Mott MacDonald

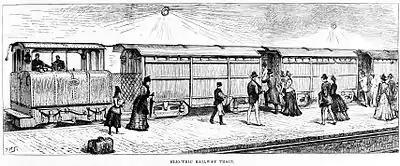
A picture of a City & South London Railway train from the Illustrated London News, 1890

Mott, Hay and Anderson was founded as a private partnership between Basil Mott and David Hay in 1902, with the original firm name of Mott & Hay. Prior to forming the original partnership, Mott and Hay had spent time building London tube railways and Hay had worked on the Blackwall Tunnel. Both engineers had worked together since 1888 on the City & South London Railway under Sir Benjamin Baker and James Henry Greathead. Early projects included the reconstruction and extension of the City and South London Railway (C&SLR), the building and extension of the Central London Railway, the construction of lifts beneath St Mary Woolnoth church at Bank tube station, the underpinning of Clifford's Tower, the reconstruction of Southwark Bridge and the widening of Blackfriars Bridge. Mott and Hay employed a young engineer called David Anderson as resident engineer for the latter project.